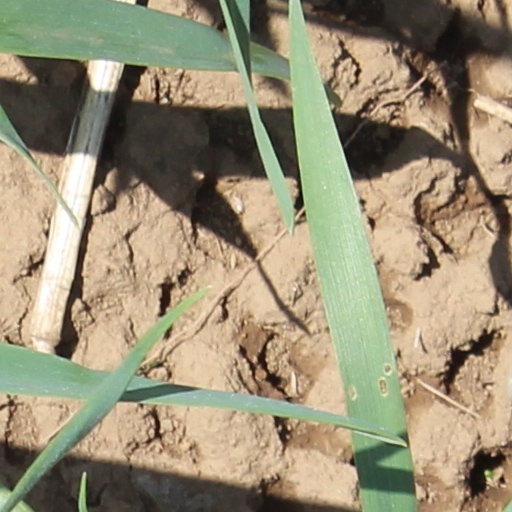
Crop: wheat